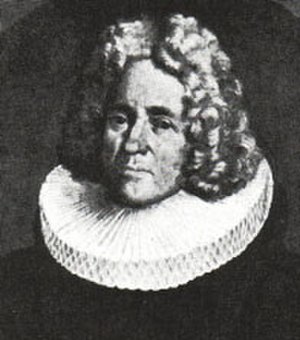
Mathias Anchersen
Mathias Anchersen.
Mathias Anchersen (1682-1741), dansk biskop
Mathias Anchersen var en dansk biskop, søn af biskop Ancher Anchersen.